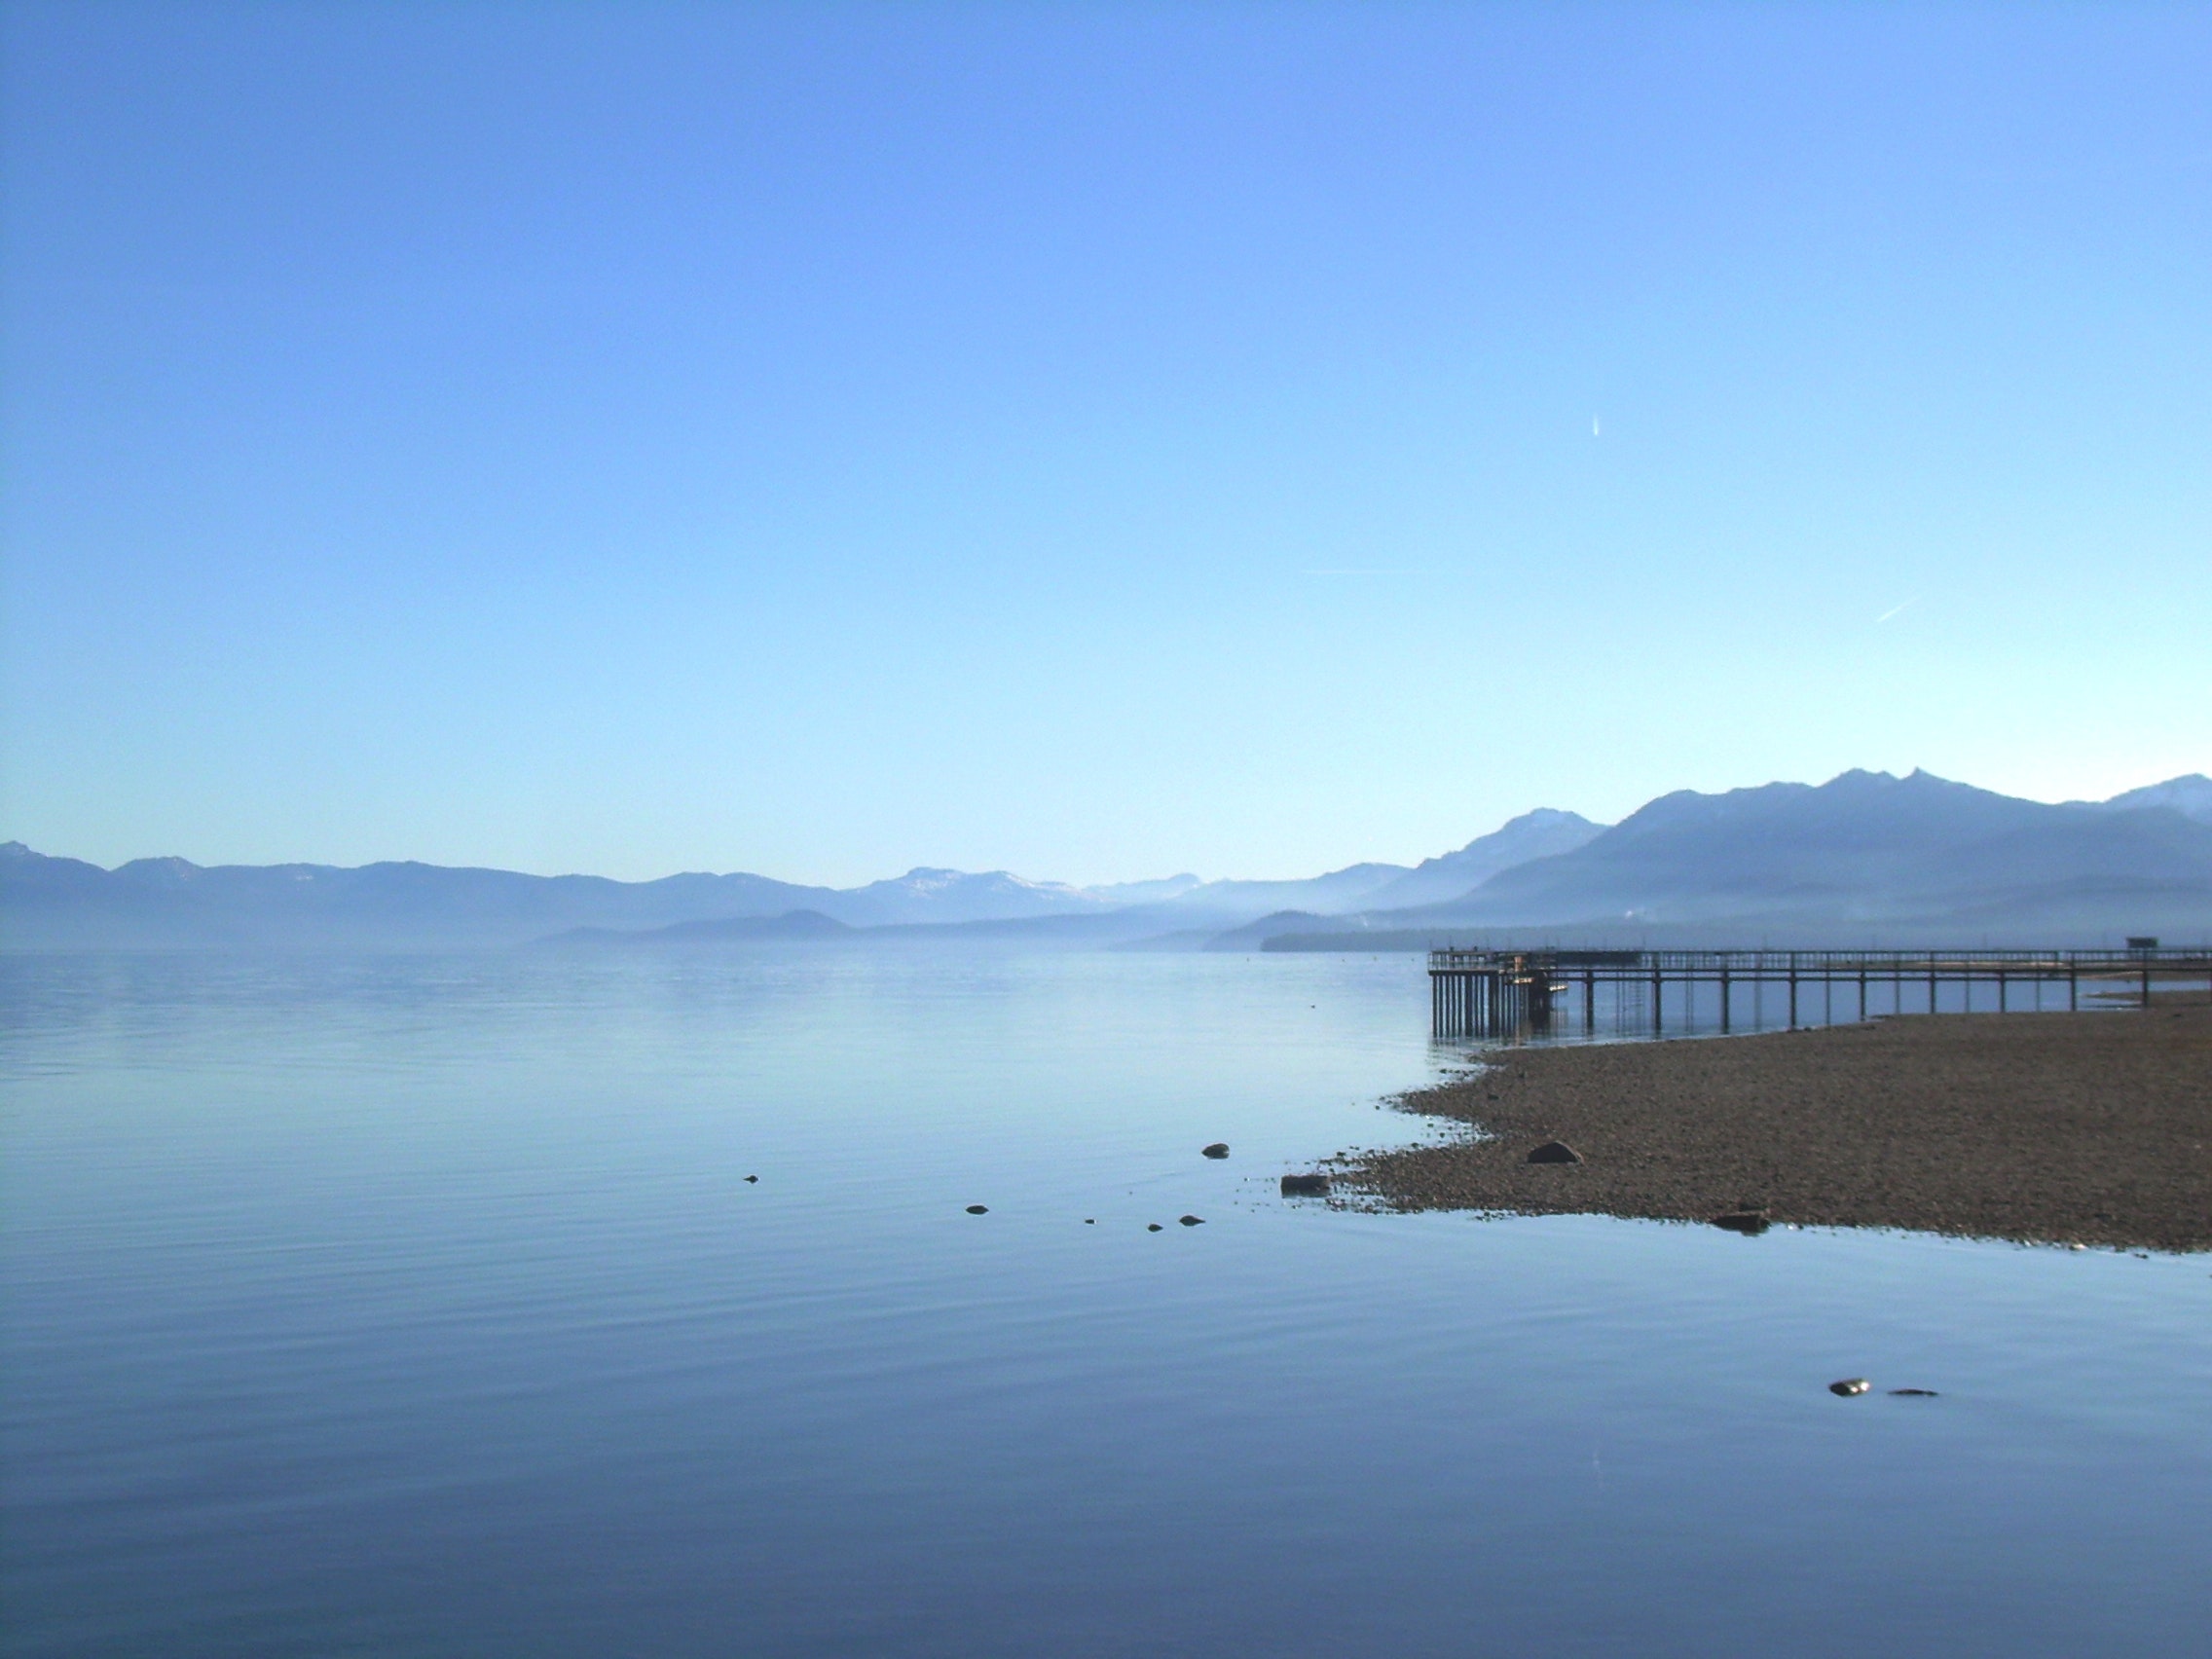
body of water, sky, blue, water, reflection, atmospheric phenomenon, lake, sea, water resources, morning, calm, horizon, sound, cloud, ocean, lake district, mountain, reservoir, loch, landscape, mountain range, river, coast, mist, fog, hill, bay